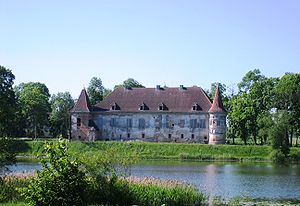
Ukmergė distriktskommune / Galleri
Ukmergė distriktskommune ligger i Vilnius apskritis centralt i Litauen, nord for hovedstaden Vilnius, med hovedsæde i Ukmergė by. Kommunen har 45.306 indbyggere.